Tel-Tel Stadium

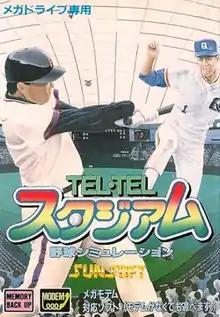
Cover art

is a Sega Mega Drive baseball video game released in 1990. Along with "Tel-Tel Mahjong" it is a part of the "Tel-Tel" series and the game allowed the players to play an online multiplayer through the Sega MegaModem and the Sega Net Work System, as well to play against computer opponents.